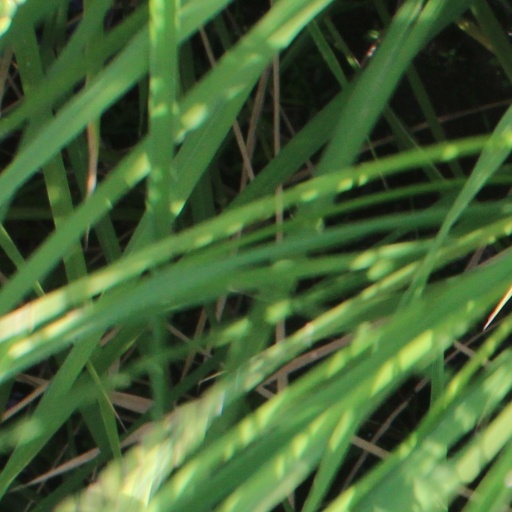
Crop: rice